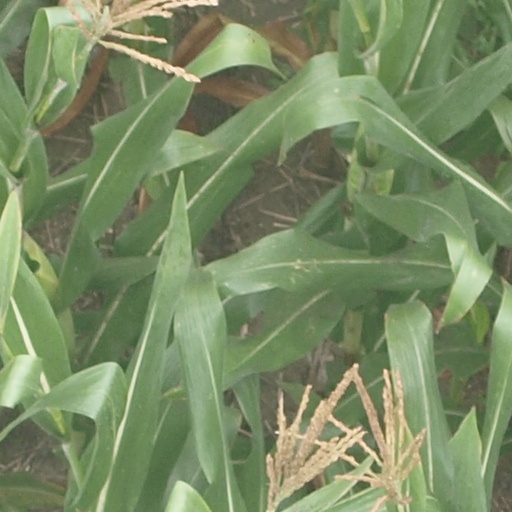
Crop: maize; corn